Kim Jae-joong

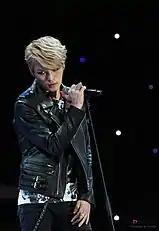

On January 17, 2013, Kim released his first solo Korean EP titled I/MINE, a rock-themed album which Kim penned all the lyrics. The album debuted at the top of both the Hanteo and Gaon weekly charts in Korea. It was also met with resounding success throughout Asia, topping Taiwan's Five Music's Korean and Japanese music chart, Japan's Shinseido weekly chart and Yin Yue Tai's V chart for K-pop. It also topped the iTunes rock charts in nine countries. Additionally, the pre-released single "One Kiss" and lead single "Mine" topped both domestic charts and foreign charts, including a German Asian music chart. On January 26 and 27, Kim held two days of special concerts at the KINTEX Ilsan to celebrate the launch of the album, as well as his birthday. Kim then released a repackaged version of his album, titled "Y" which consists of contains two additional tracks: "Only Love" and "Kiss B" . The album was met with success and sold 50,000 copies upon release.